BBRC (investment company)

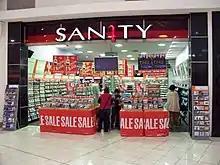
A Sanity outlet within the Watergardens Town Centre, this store closed in July 2013

In March 2008, after months of delay and development, Sanity responded to the expanding Internet media environment by launching an online music subscription service in partnership with Microsoft called, LoadIt. However the service was scrapped only four months after its launch as its popularity was hindered by uncompetitive pricing, restricted usability and heavy competition from BigPond and iTunes services. According to IBISWorld, the tough times experienced by Sanity after being folded into BBRC resulted in its revenue declining 16 per cent in financial year 2008-09 and a further 21 per cent in 2009–10. By the end of 2008, BBRC sold its controlling interest in Bras 'N' Things to ANZ and IMF Investors.